Soil-plant-atmosphere continuum

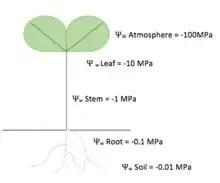
Arbitrary numbers picked to represent decreasing water potentials from the soil, through the plant, to the atmosphere. This shows the net movement of water down its potential energy gradient, from highest water potential in the soil to lowest water potential in the air.

The soil-plant-atmosphere continuum (SPAC) is the pathway for water moving from soil through plants to the atmosphere. Continuum in the description highlights the continuous nature of water connection through the pathway. The low water potential of the atmosphere, and relatively higher (i.e. less negative) water potential inside leaves, leads to a diffusion gradient across the stomatal pores of leaves, drawing water out of the leaves as vapour. As water vapour transpires out of the leaf, further water molecules evaporate off the surface of mesophyll cells to replace the lost molecules since water in the air inside leaves is maintained at saturation vapour pressure. Water lost at the surface of cells is replaced by water from the xylem, which due to the cohesion-tension properties of water in the xylem of plants pulls additional water molecules through the xylem from the roots toward the leaf.